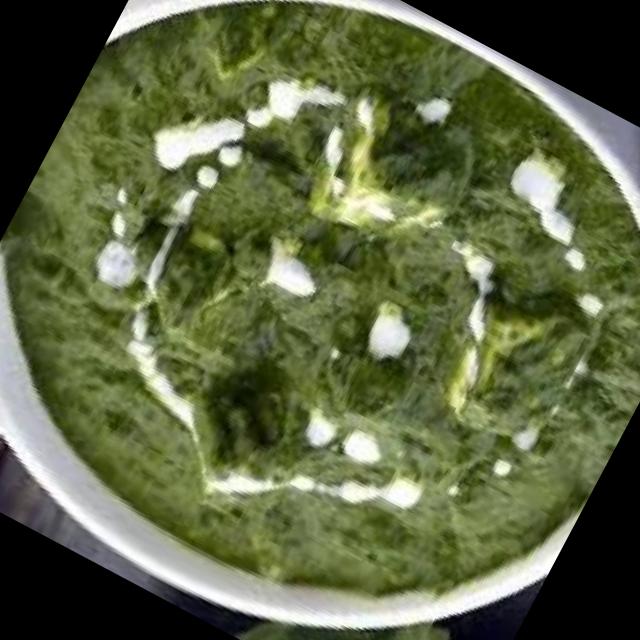
Dish: palak_paneer